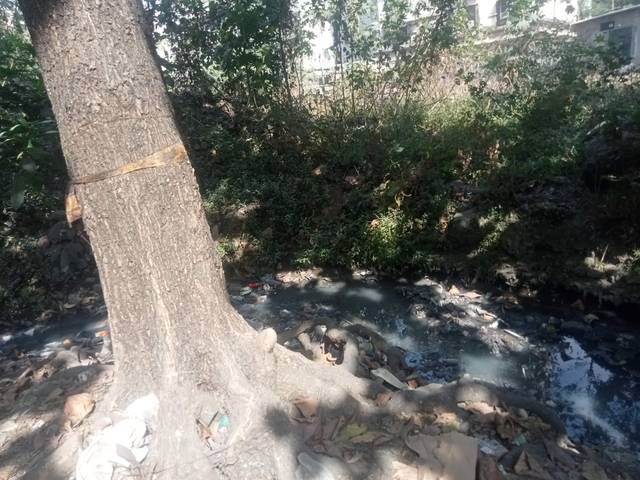
Region: India
Coordinates: 19.093, 72.91